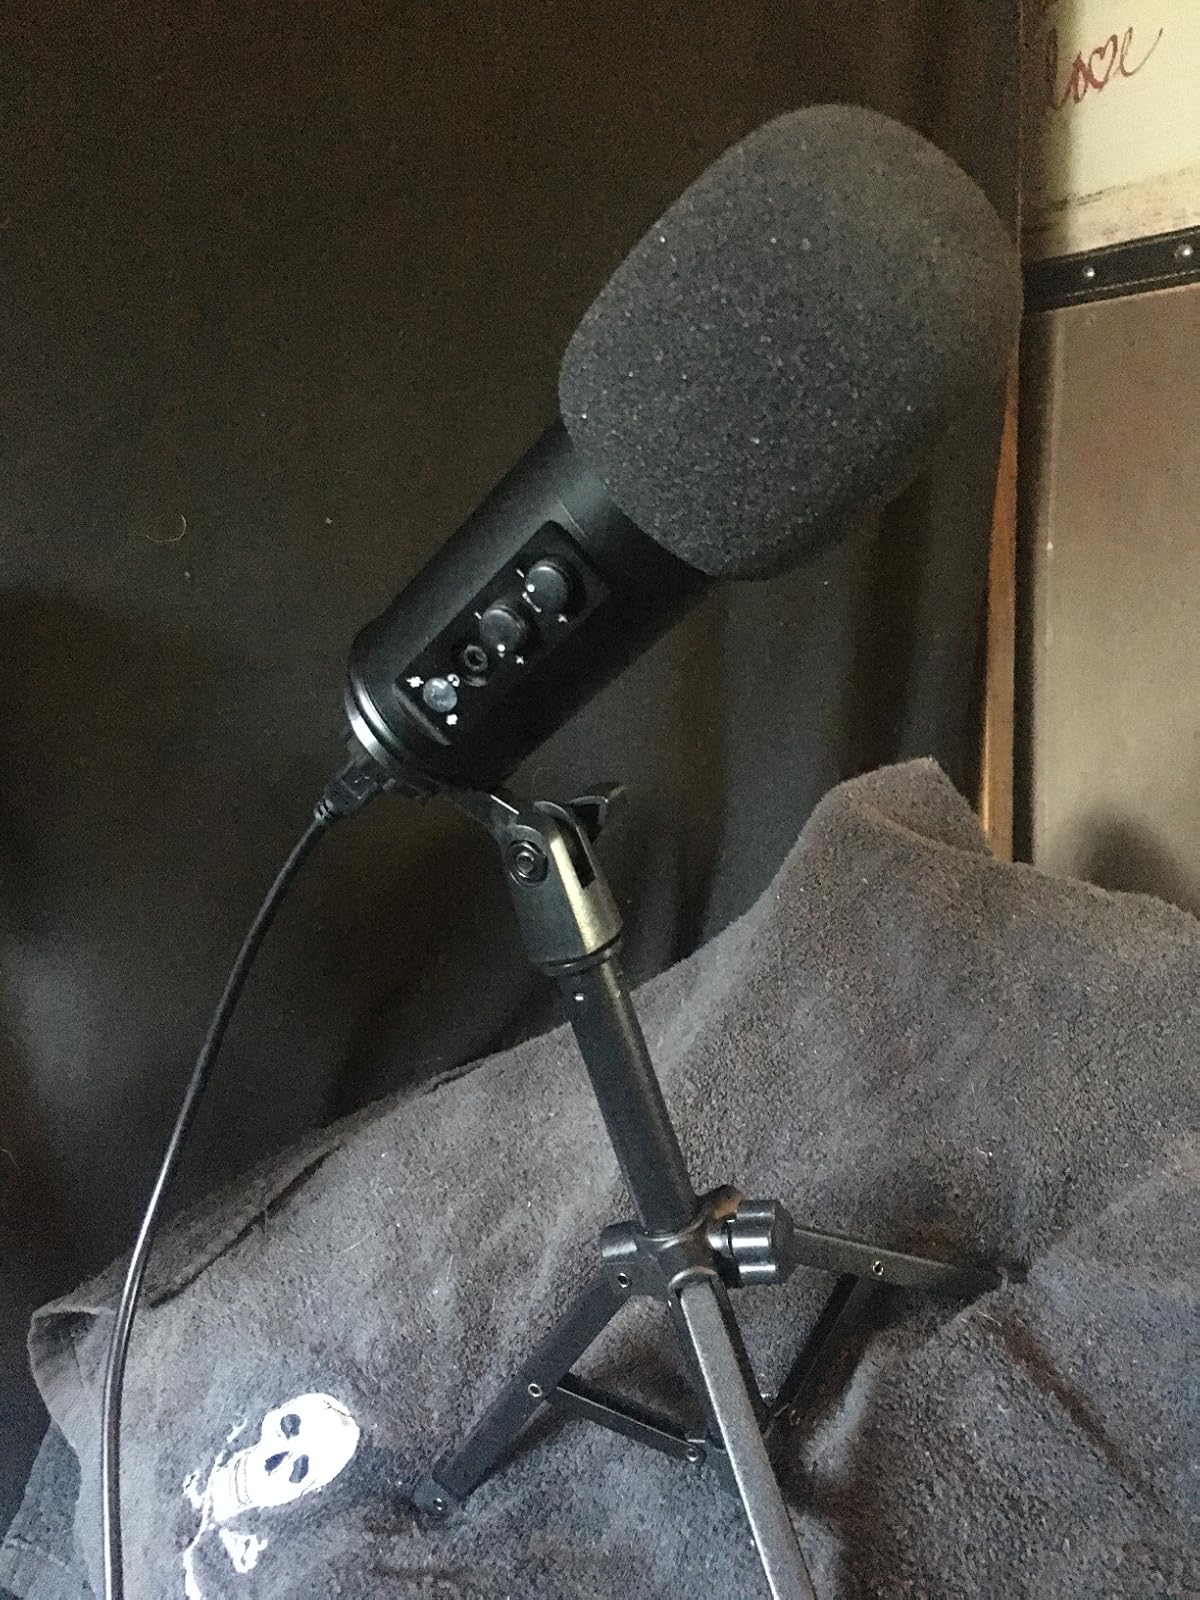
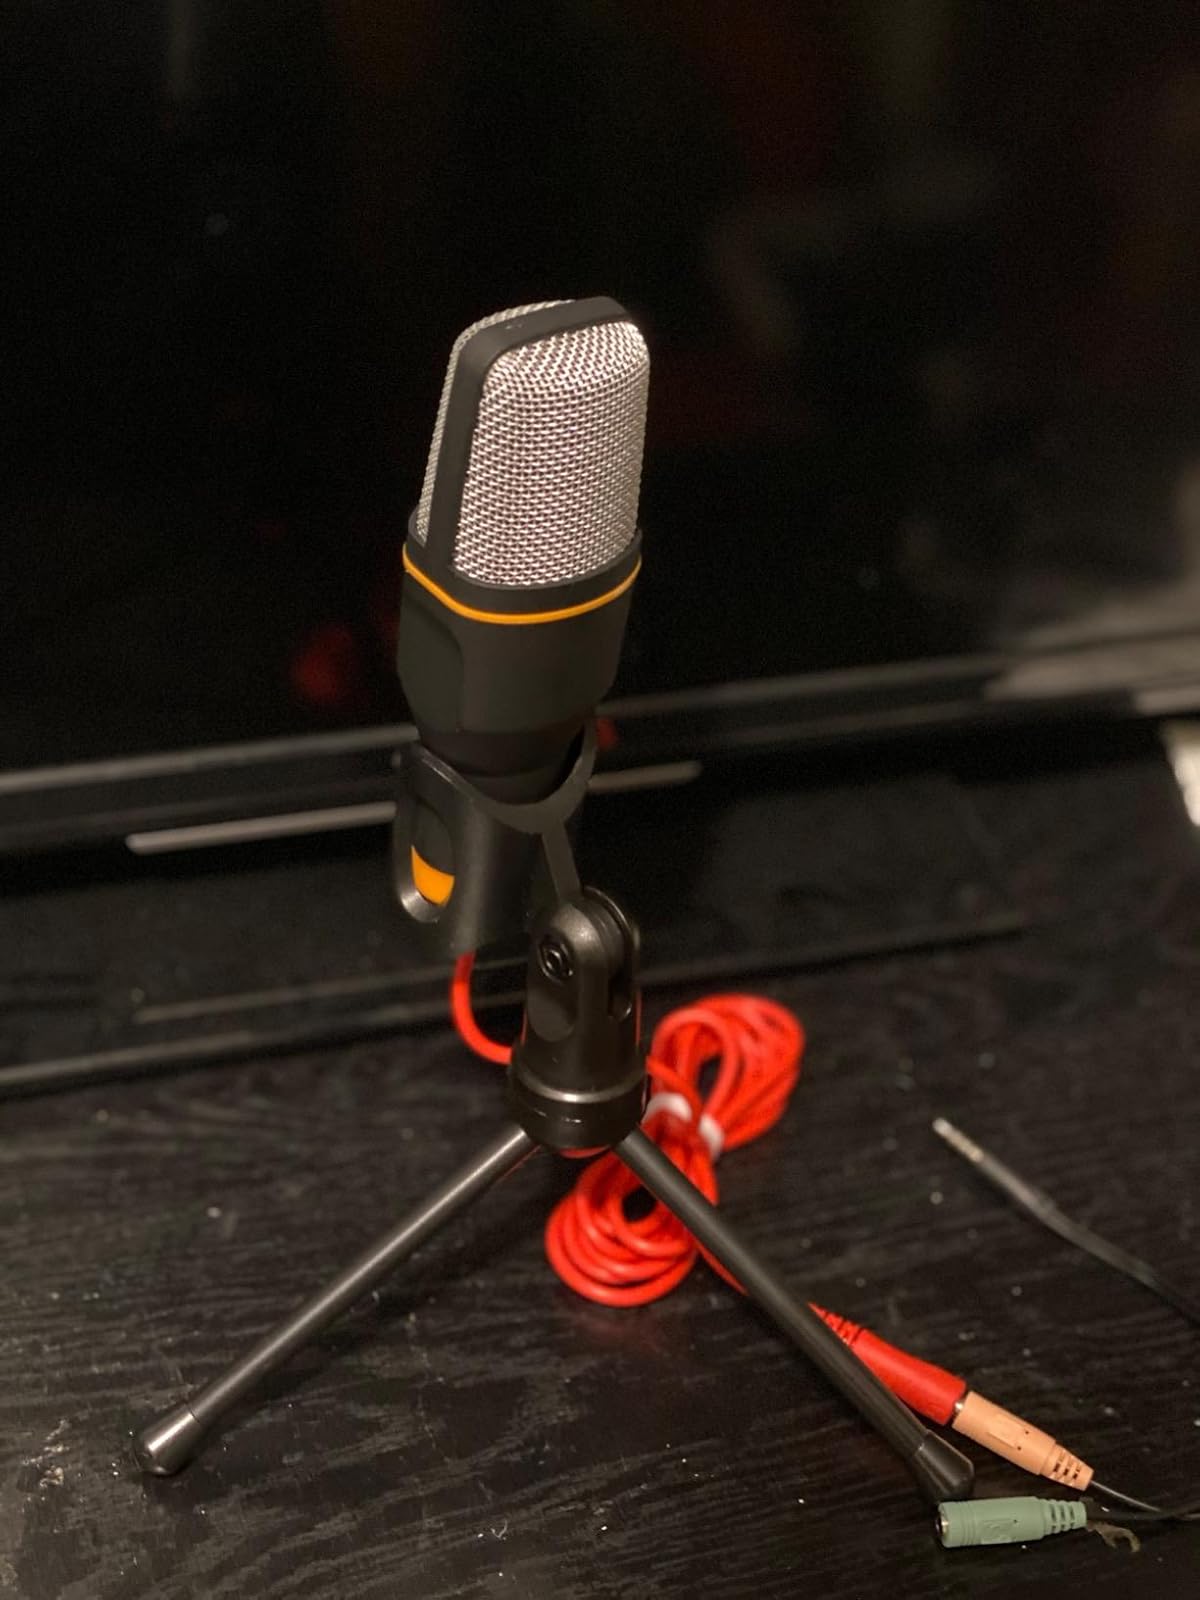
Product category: microphone
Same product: no